Military of the Qing dynasty

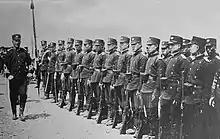
The Qing New Army in 1905

It is estimated that 30 to 40% of Chinese soldiers at the time of the First Opium War were equipped with firearms, typically matchlock muskets.